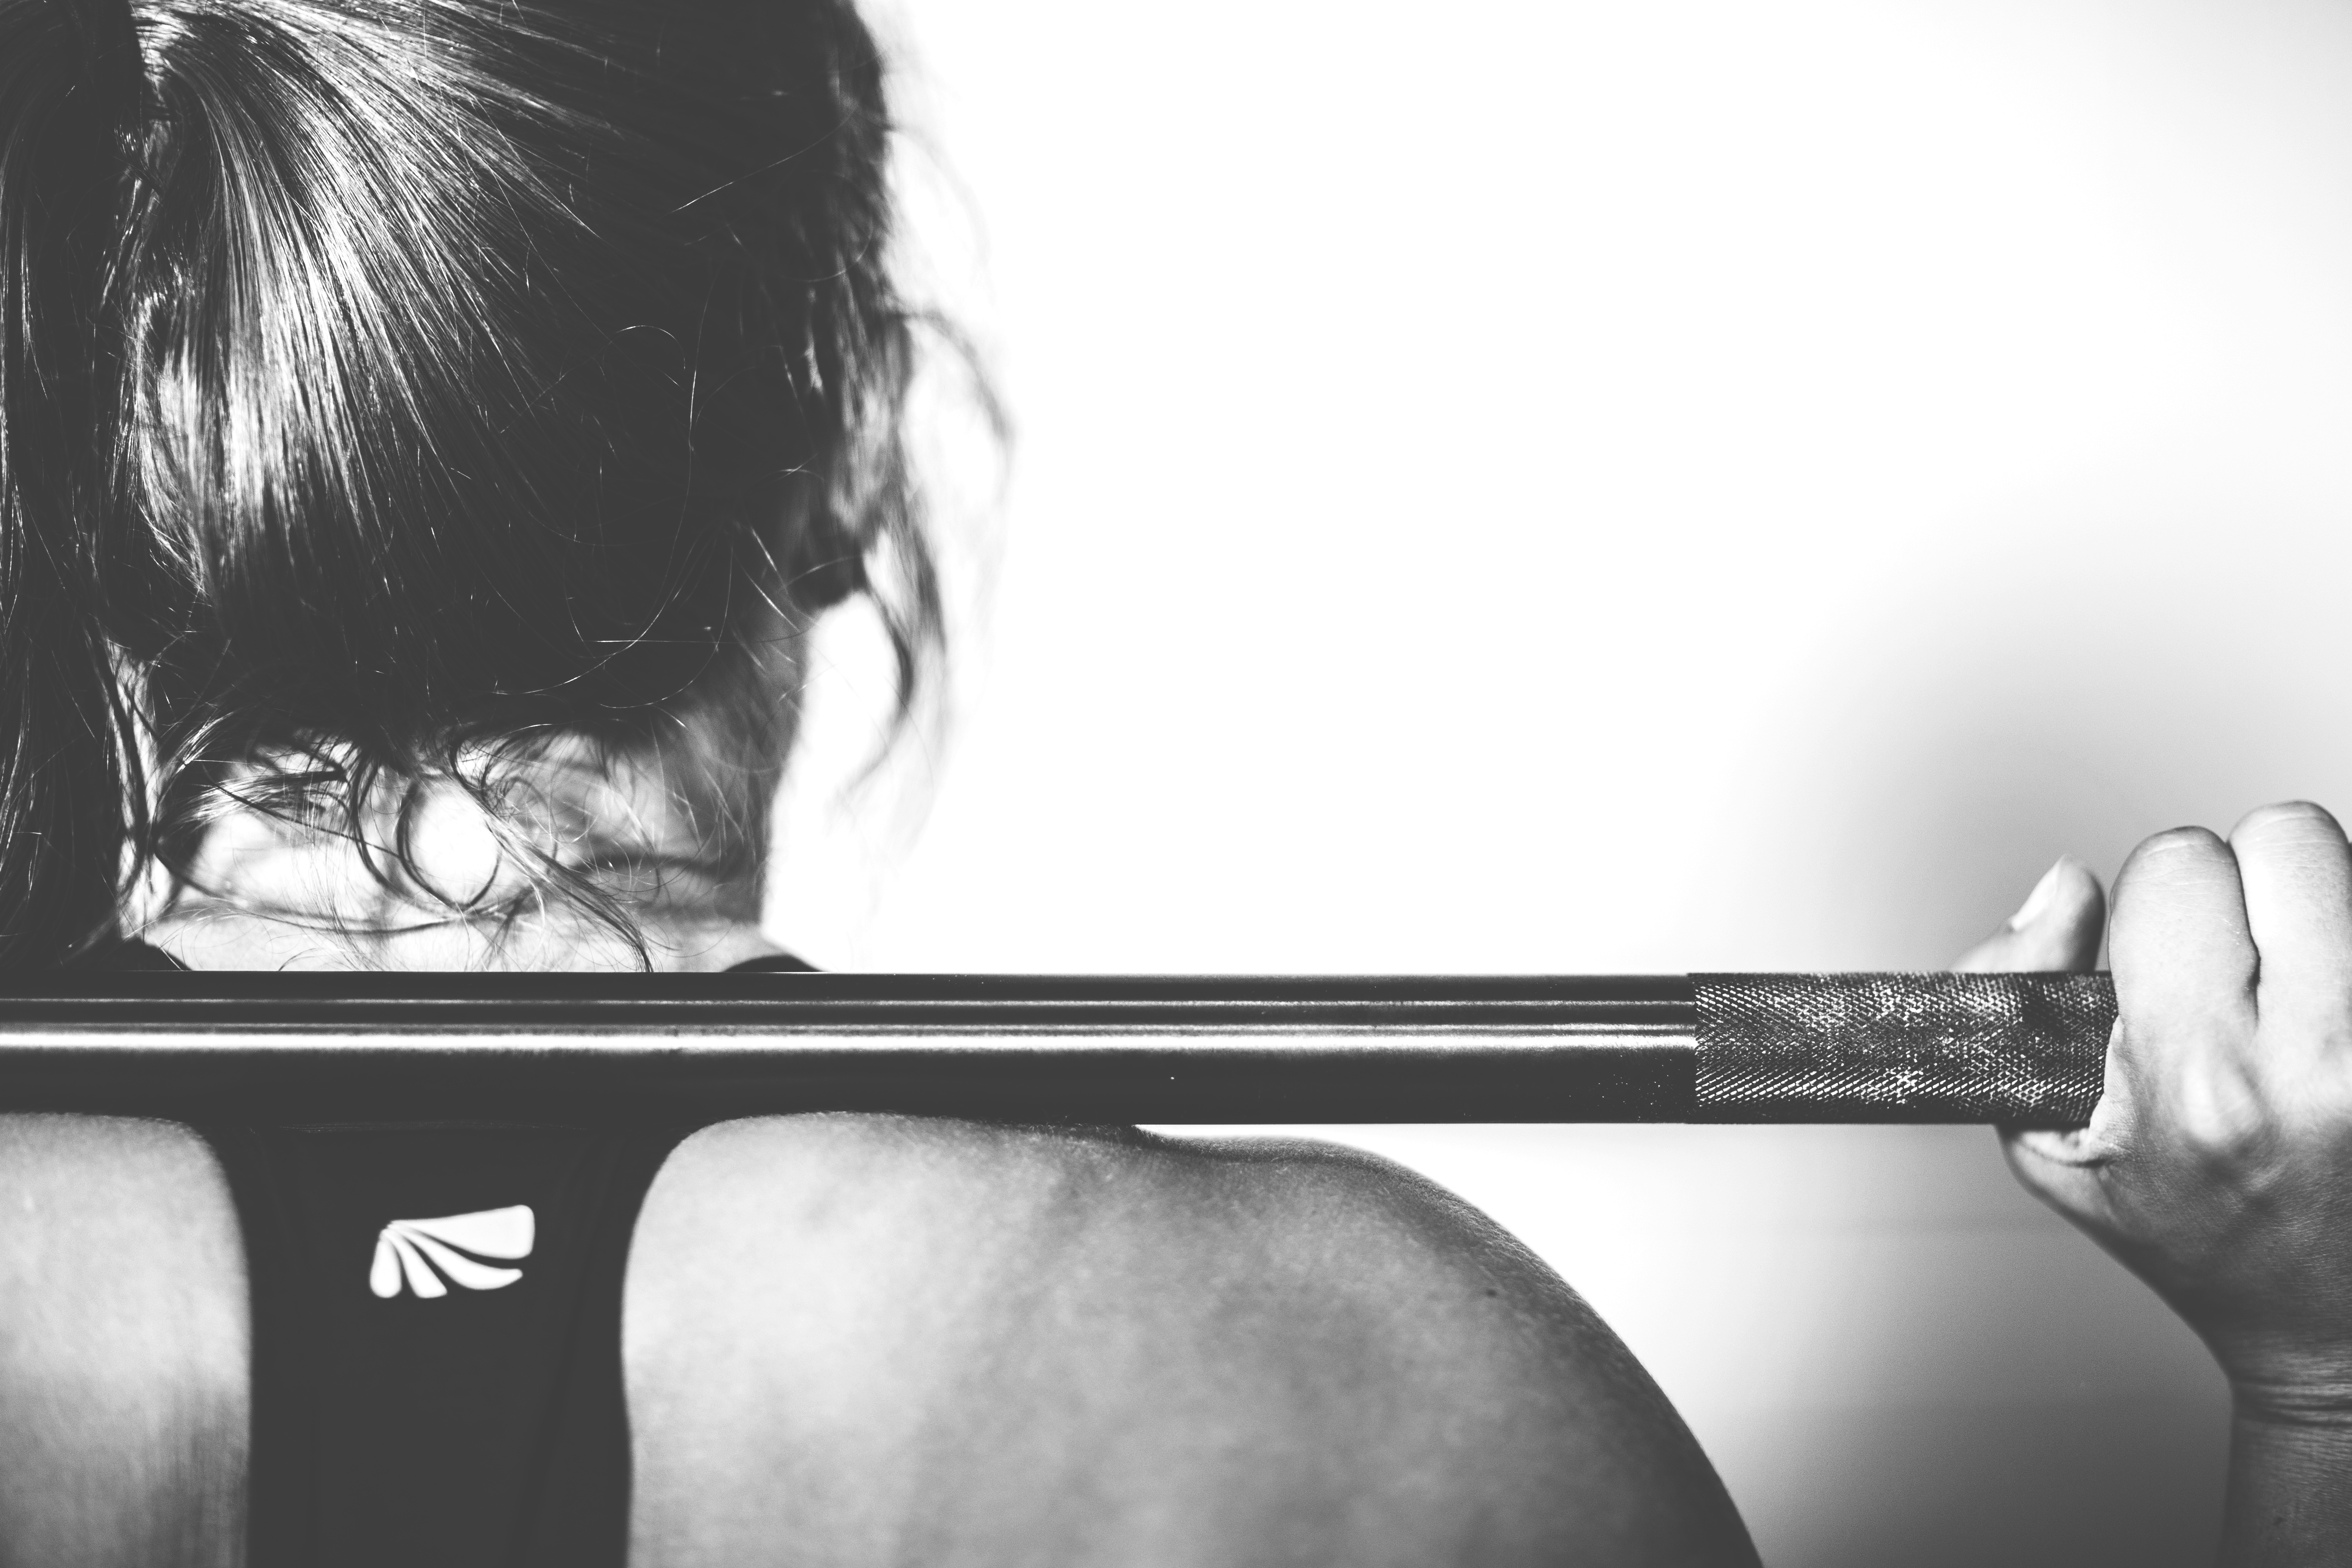
hand, black and white, people, girl, woman, sport, female, young, athletic, training, exercise, black, weight, monochrome, healthy, arm, fitness, gym, muscular, workout, muscle, human body, power, women, sports, eye, glasses, exercising, organ, body, fit, strong, athlete, active, strength, weight lifting, crossfit, sense, monochrome photography